Quadrant (instrument)

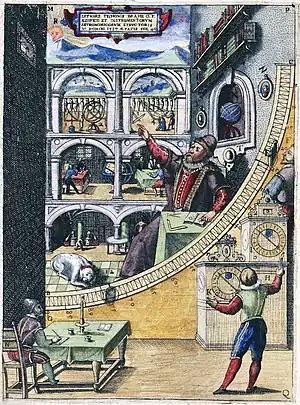
Engraving of Tycho Brahe's Mural quadrant in Uraniborg in 1598, picturing the two clocks.

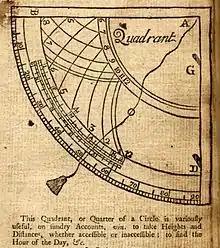
Horary quadrant for a latitude of about 51.5° as depicted in an instructional text of 1744: "To find the Hour of the Day: Lay the thread just upon the Day of the Month, then hold it till you slip the small Bead or Pin-head" [along the thread] "to rest on one of the 12 o'Clock Lines; then let the Sun shine from the Sight G to the other at D, the Plummet hanging at liberty, the Bead will rest on the Hour of the Day."

The geometric quadrant is a quarter-circle panel usually of wood or brass. Markings on the surface might be printed on paper and pasted to the wood or painted directly on the surface. Brass instruments had their markings scribed directly into the brass.